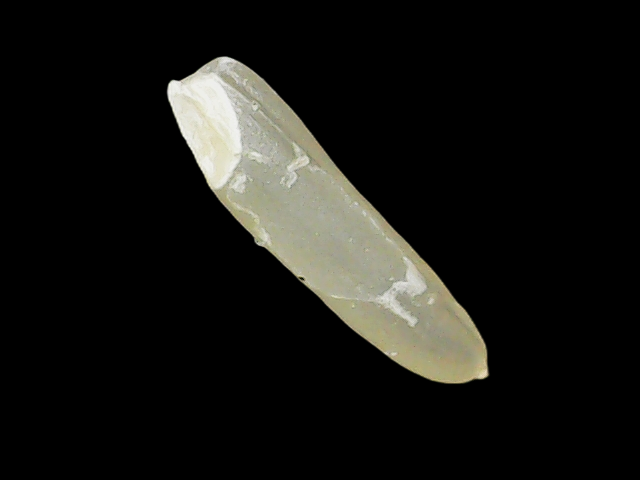
Rice variety: Binadhan25